South Tangerang

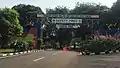
Gate of Pondok Cabe Airport

The city is also served by commuter rail service KRL Commuterline for those commuters who work in Jakarta. There are five stations located in South Tangerang, namely , , , and . All stations serves the Tanah Abang – Rangkasbitung Line.